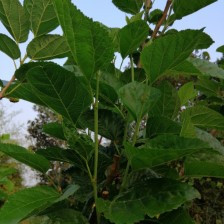
Variety: BlackAustralia